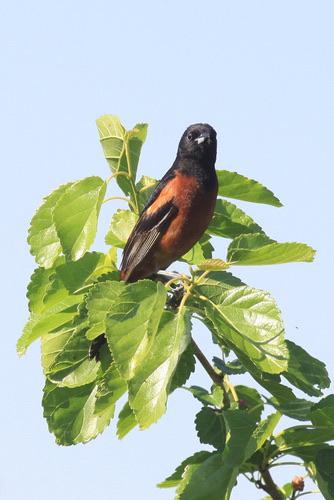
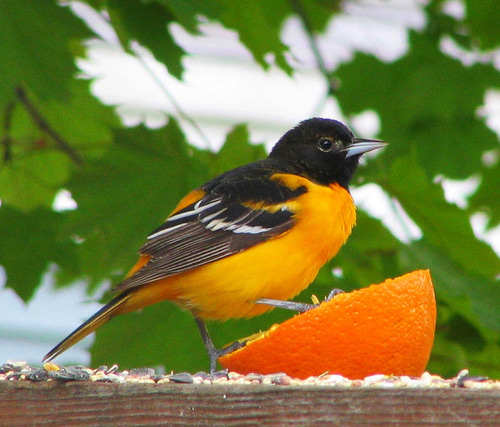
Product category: misc
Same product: yes